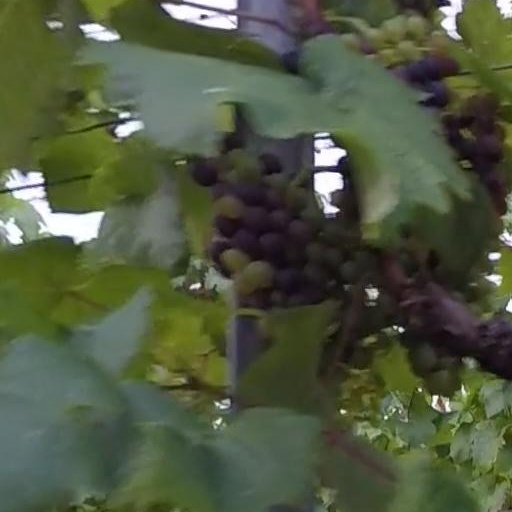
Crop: grape